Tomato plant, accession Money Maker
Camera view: vertical (180 deg); turntable rotation: 180 degrees
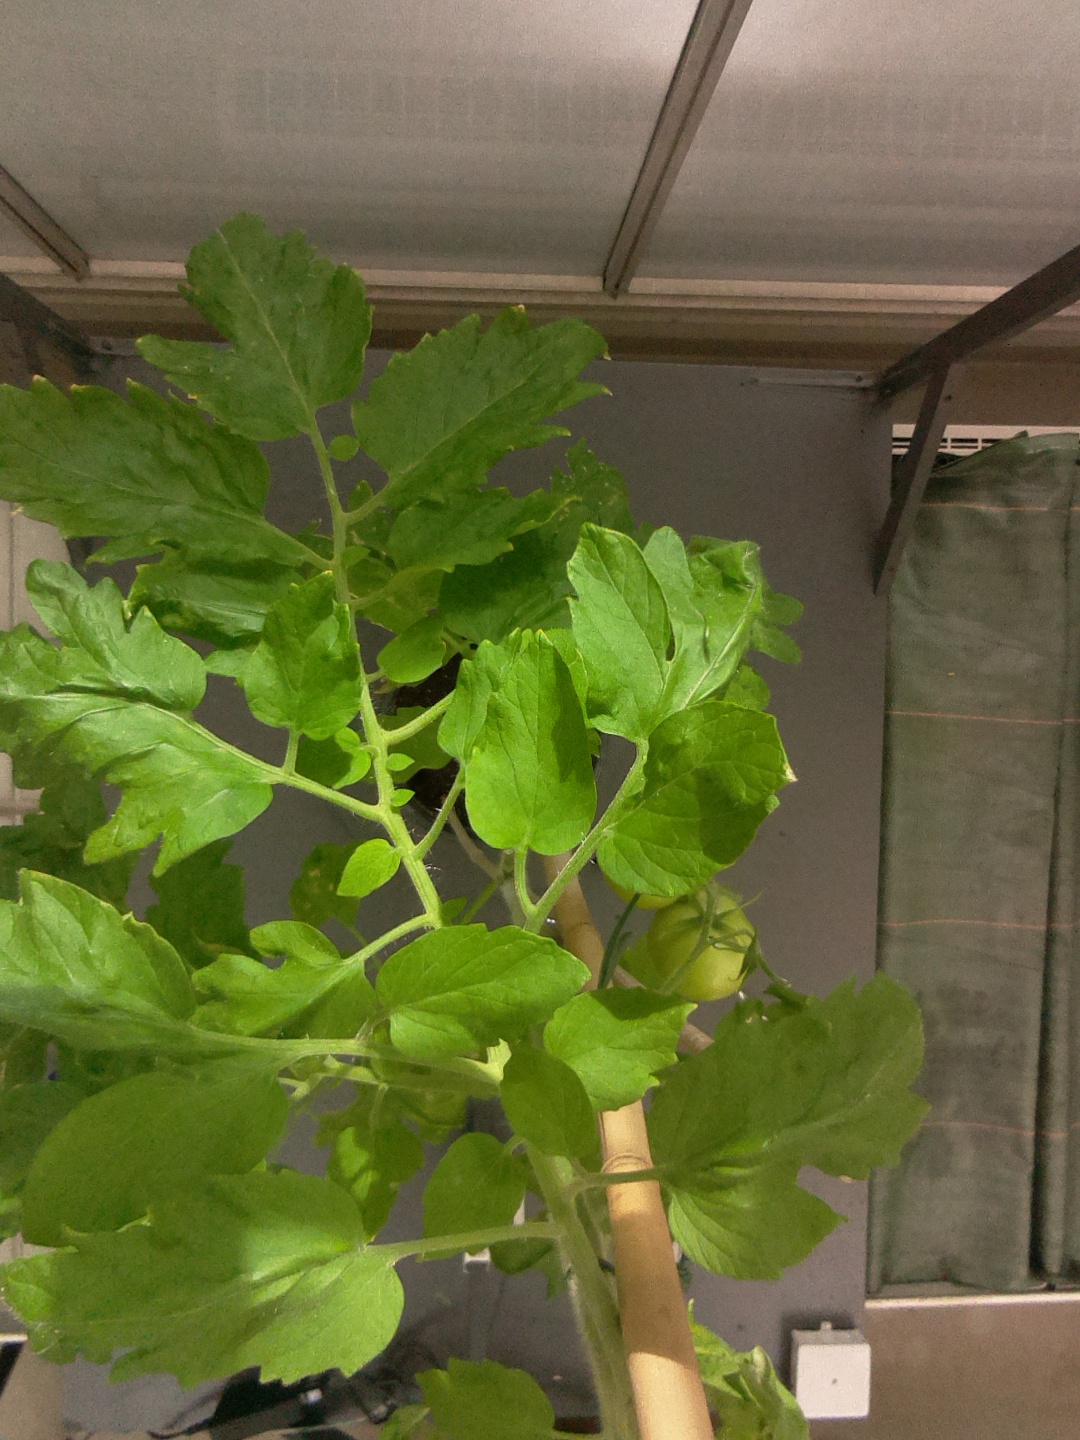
BBCH growth stage 77: 70%-80% of final fruit size